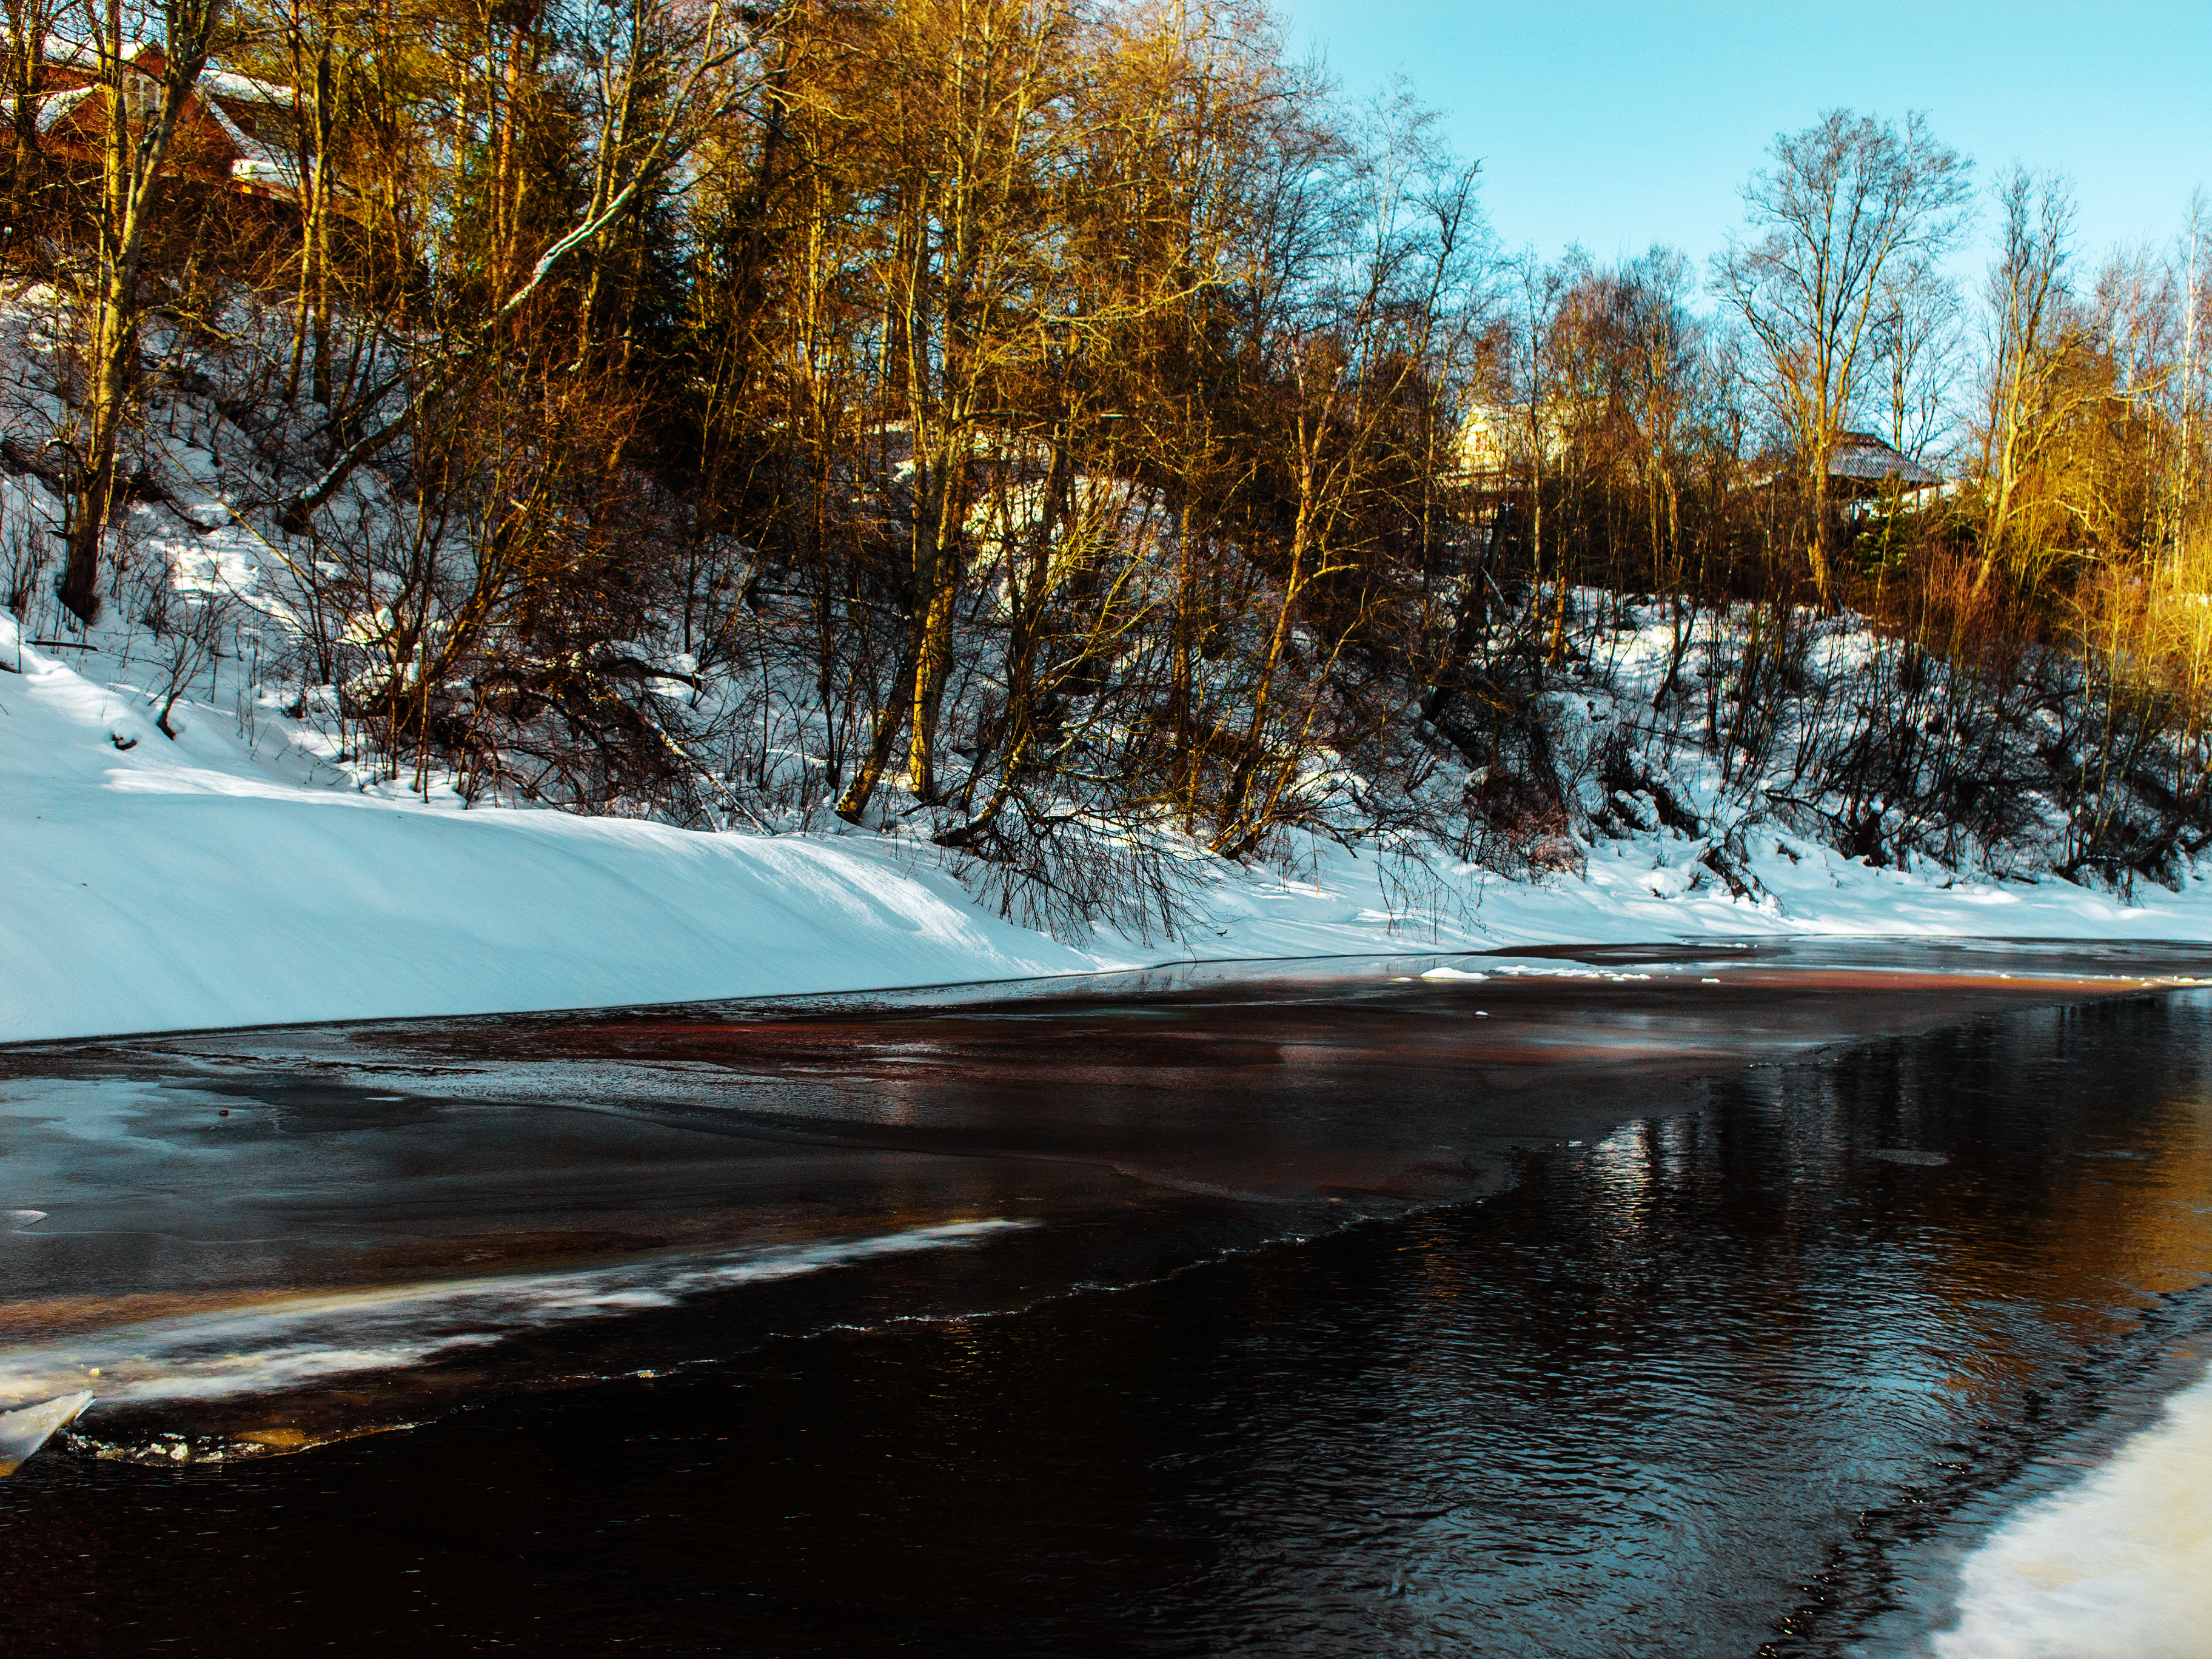
images, water, sky, water resources, plant, snow, natural landscape, wood, branch, tree, twig, watercourse, cloud, bank, woody plant, fluvial landforms of streams, freezing, landscape, waterway, frost, trunk, lake, forest, lacustrine plain, road, woodland, grass, horizon, winter, wildlife, stream, reservoir, wetland, pond, nature reserve, reflection, floodplain, evening, deciduous, loch, rock, riparian zone, shadow, ice, ocean, autumn, river, channel